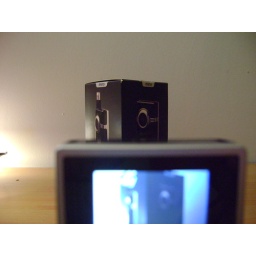
Flip with its screen on viewing box in background